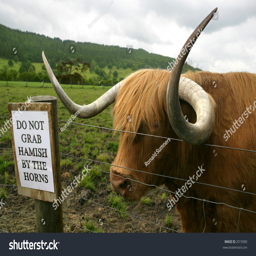
huge cow waiting for someone to ignore the sign and grab his horns .